Joseph Adshead

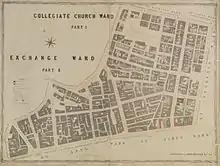
Exchange Ward, Manchester, from Joseph Adshead's "Twenty-Four Illustrated Maps of the Township of Manchester" (1851)

As a penal reformer, Adshead supported the system of Francis Lieber, and defended the separate system. In "Prisons and Prisoners" (1845), he described the Eastern State Penitentiary. This work also contained an attack on the views of prisons expressed by Charles Dickens. Adshead argued, influentially, that what Dickens had written in his "American Notes" (1842) on the "Pennsylvania system" was fiction, and could not be taken seriously as commentary. He also characterised the "Eighteenth Annual Report of the Board of Managers of the Boston Prison Discipline Society" (1843) on the matters at issue as a "flagrant instance of trickery". A sequel was "Our Present Gaol System Deeply Depraving to the Prisoner and a Positive Evil to the Community: Some Remedies Proposed" (1847). In it Adshead commented favourably on the positive effect of the separate system on prisoners who were then to be transported to Port Phillip in Australia.